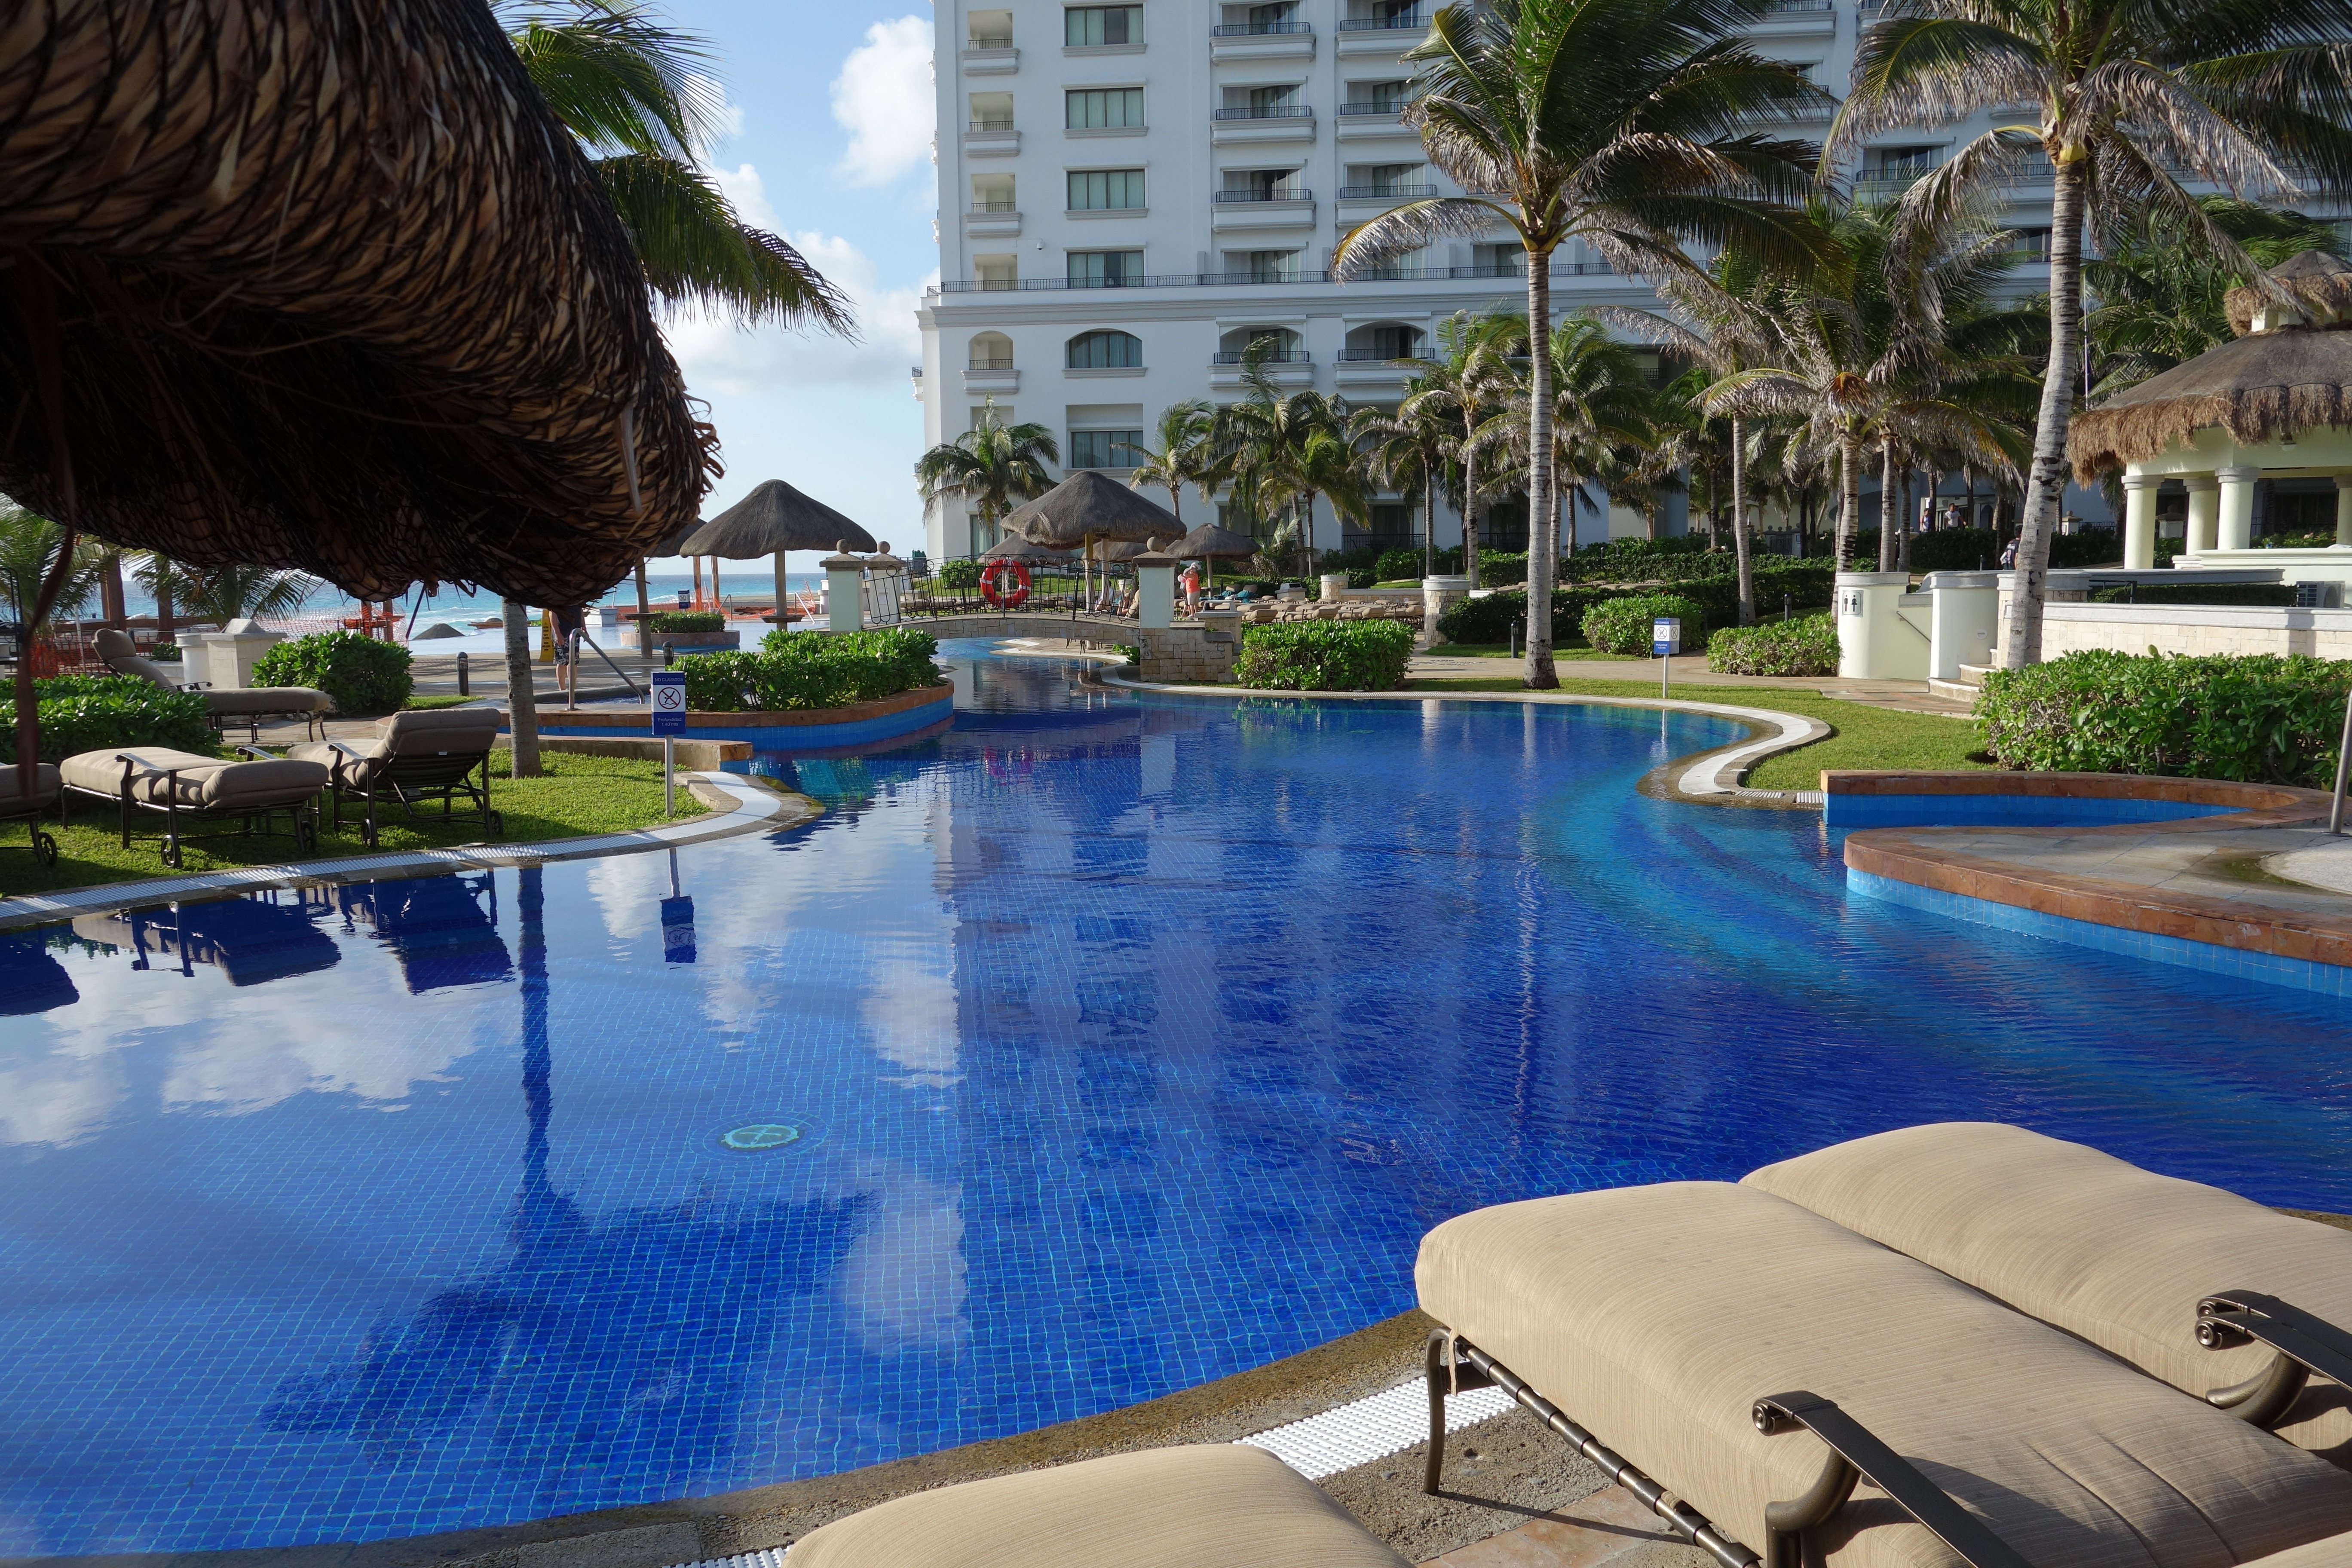
vacation, pool, swimming pool, holiday, property, rest, leisure, resort, estate, cancun, condominium